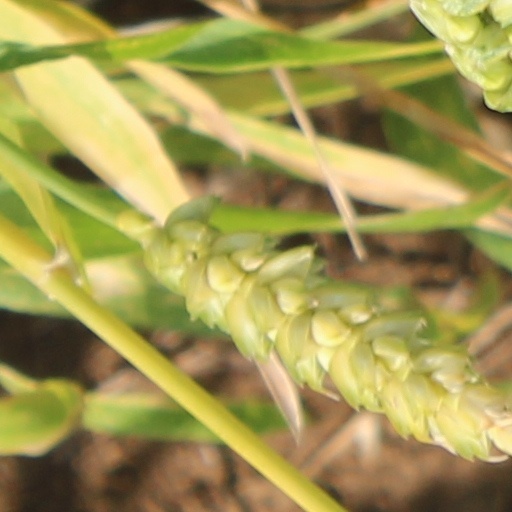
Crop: wheat